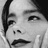
Emotion: sad